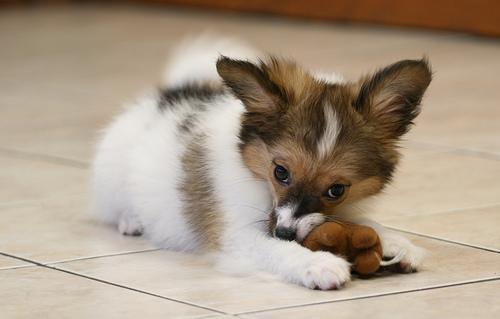
papillon